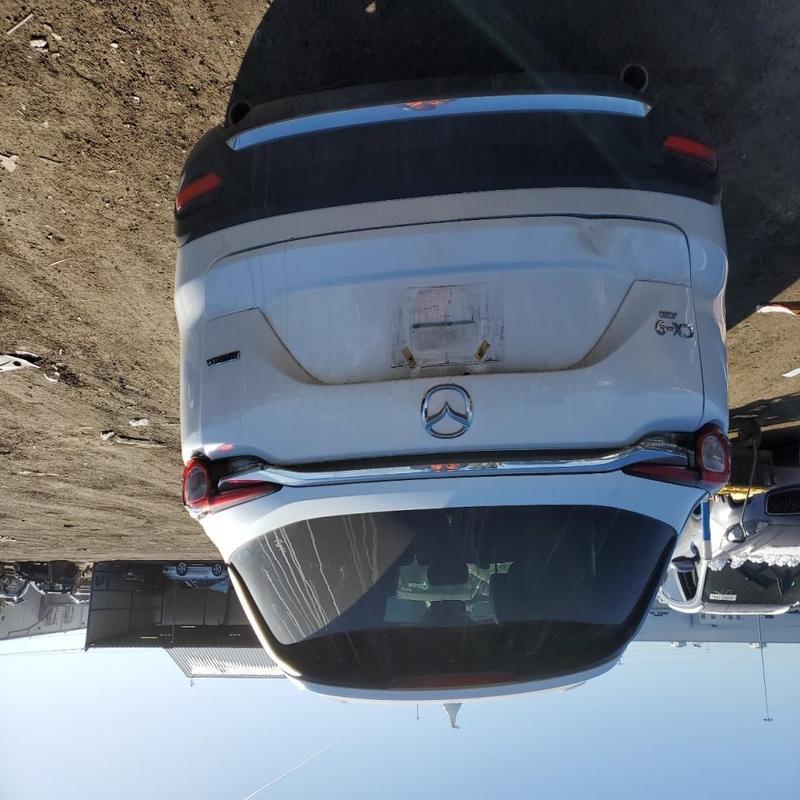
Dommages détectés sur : malle, plaque d'immatriculation arrière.
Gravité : majeur